Military communication in feudal Japan

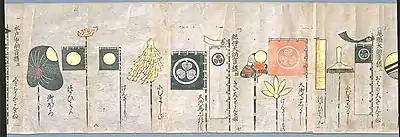
A variety of "Uma-Jirushi" designs, taken from the 15th-century book "O Uma Jirushi". For other pages from this book see the at

Since the beginnings of what we would today recognize as Japanese culture, and probably earlier, various symbols, crests, banners, or markings on armor were used to help identify and distinguish warriors on the battlefield. The "mon", or symbol, of a clan or a "daimyō" was particularly common, identifying which side a warrior fought on; some samurai used their own names or "mon" rather than that of their lord, while other factions, such as the Ikkō-ikki, could be identified by banners declaring "namu amida butsu", praising the name of the Amida Buddha.